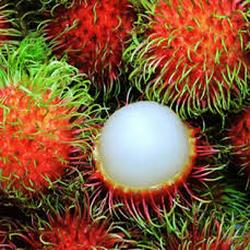
Label: Rambutan